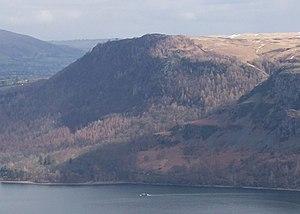
Walla Crag est un fell en Angleterre dans le Lake District, près de Keswick en Cumbria. Le fell est accessible par un court sentier partant de Keswick. Il offre, sur sa façade occidentale, une vue sur le lac Derwentwater et, au-delà, sur Keswick.